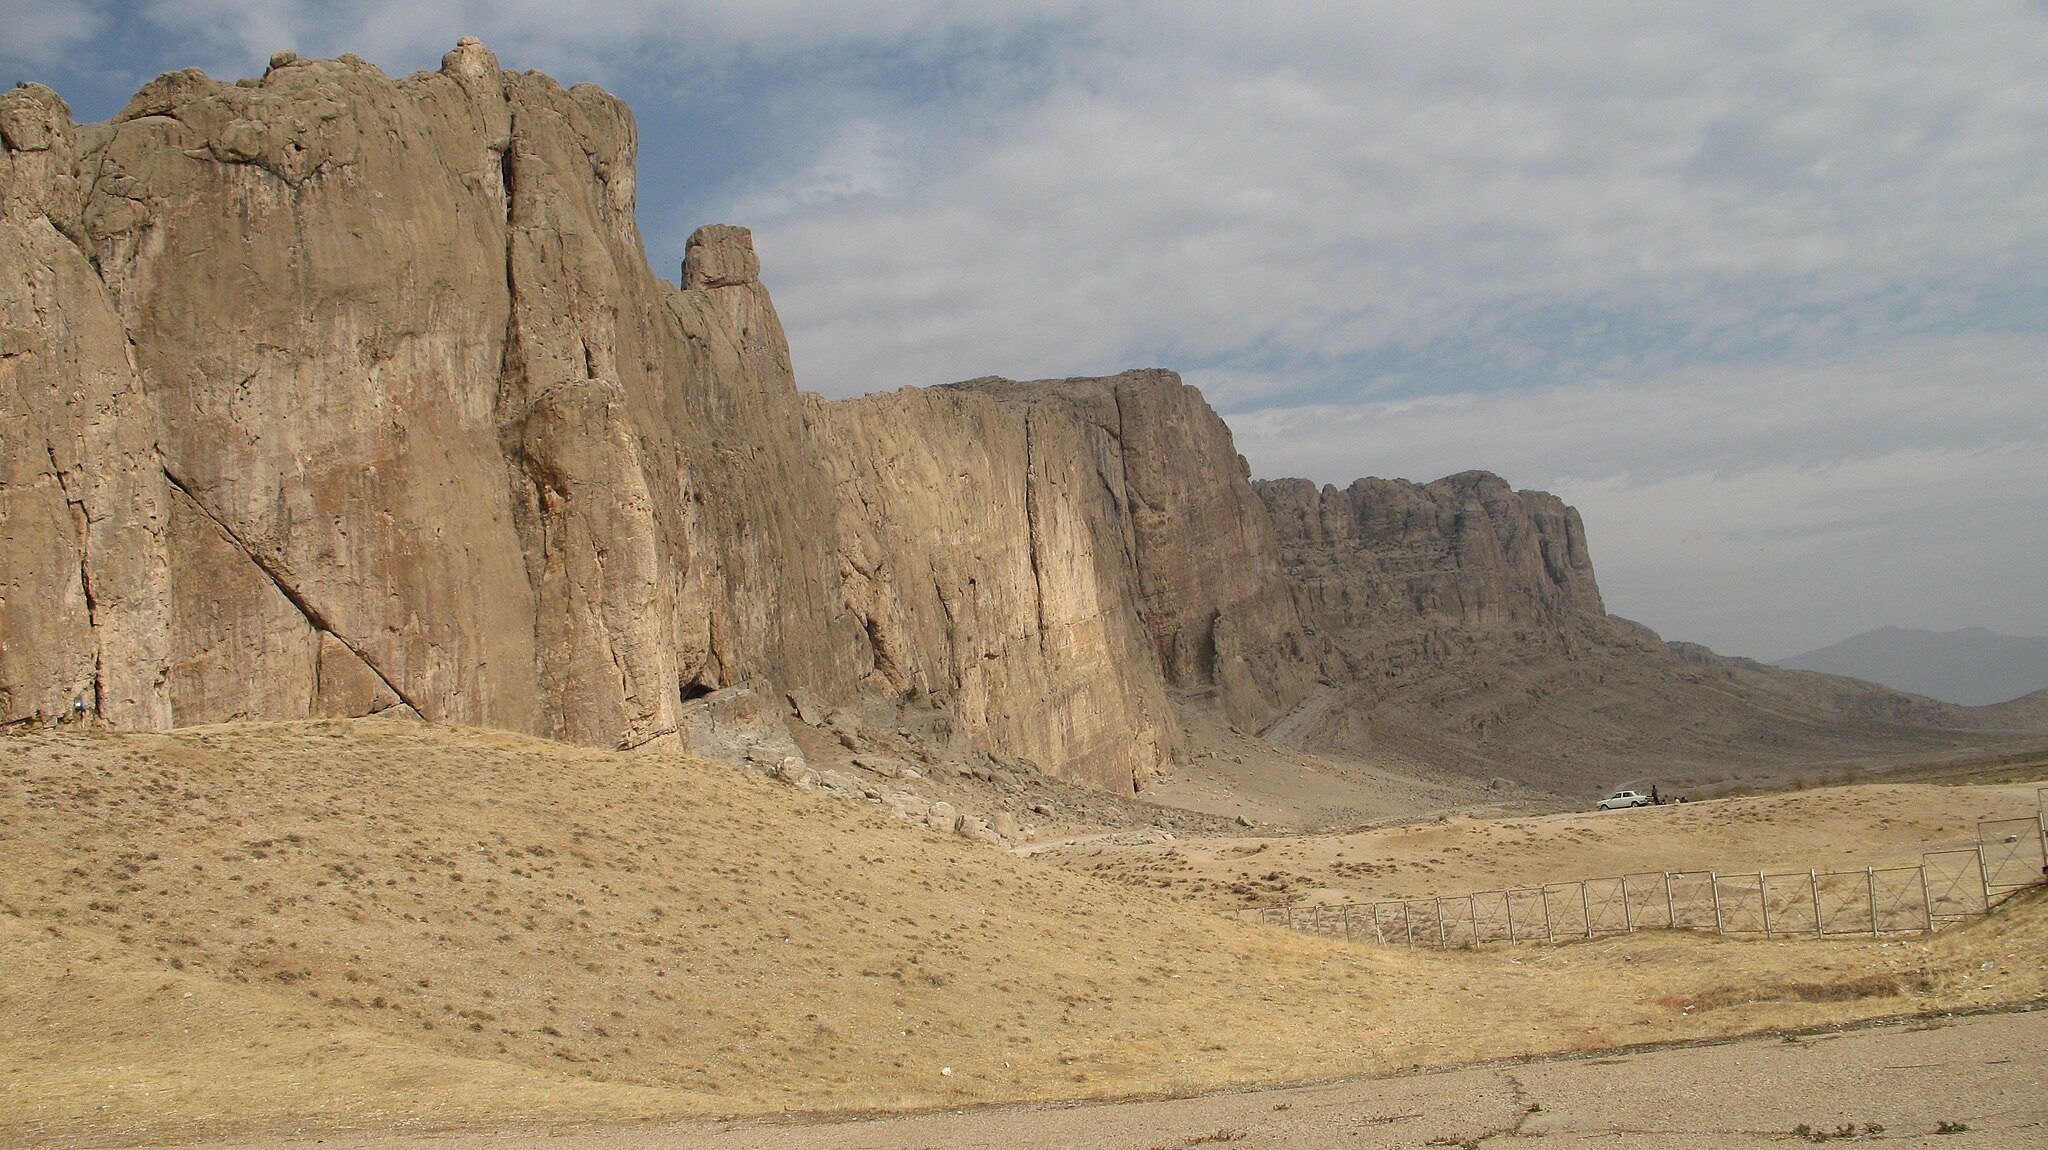
Title: Naqsh-e rostam2
Description: Naghsh Rostam, Shiraz, Iran
Date: 2007-12-07 10:46
Categories: Naqsh-e Rustam, Flickr images reviewed by FlickreviewR, Photographs by Ivan Mlinaric